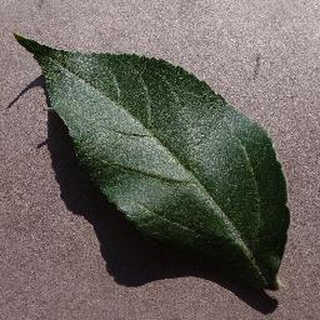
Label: healthy_apple